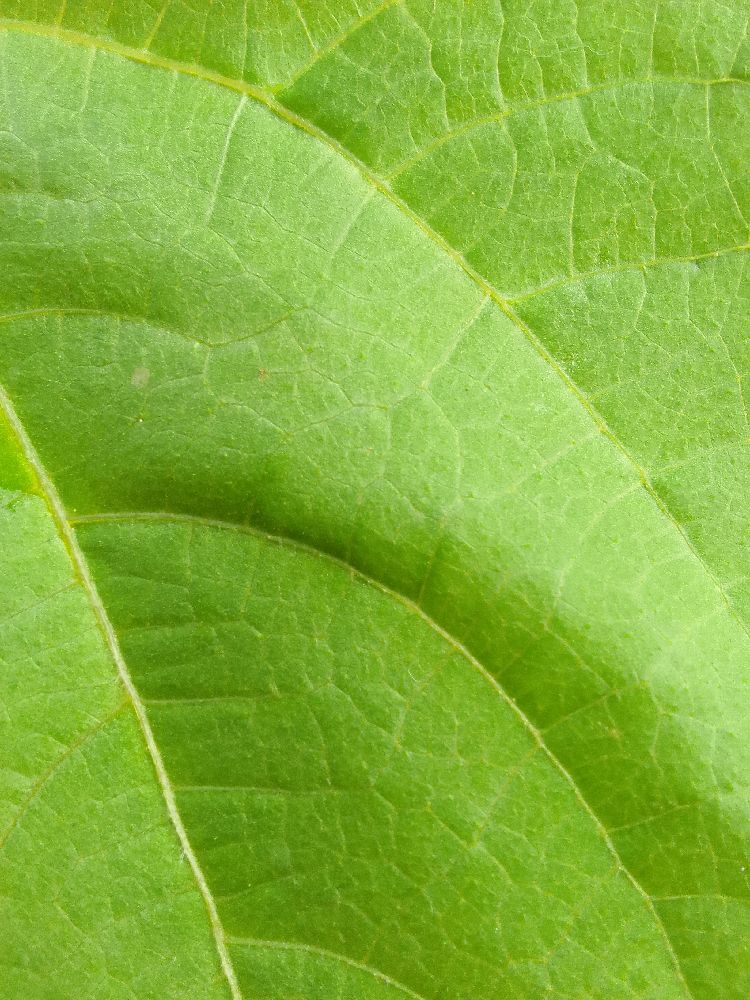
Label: healthy